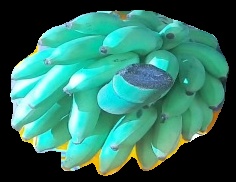
Variety: elakki-bale
Grade: grade2